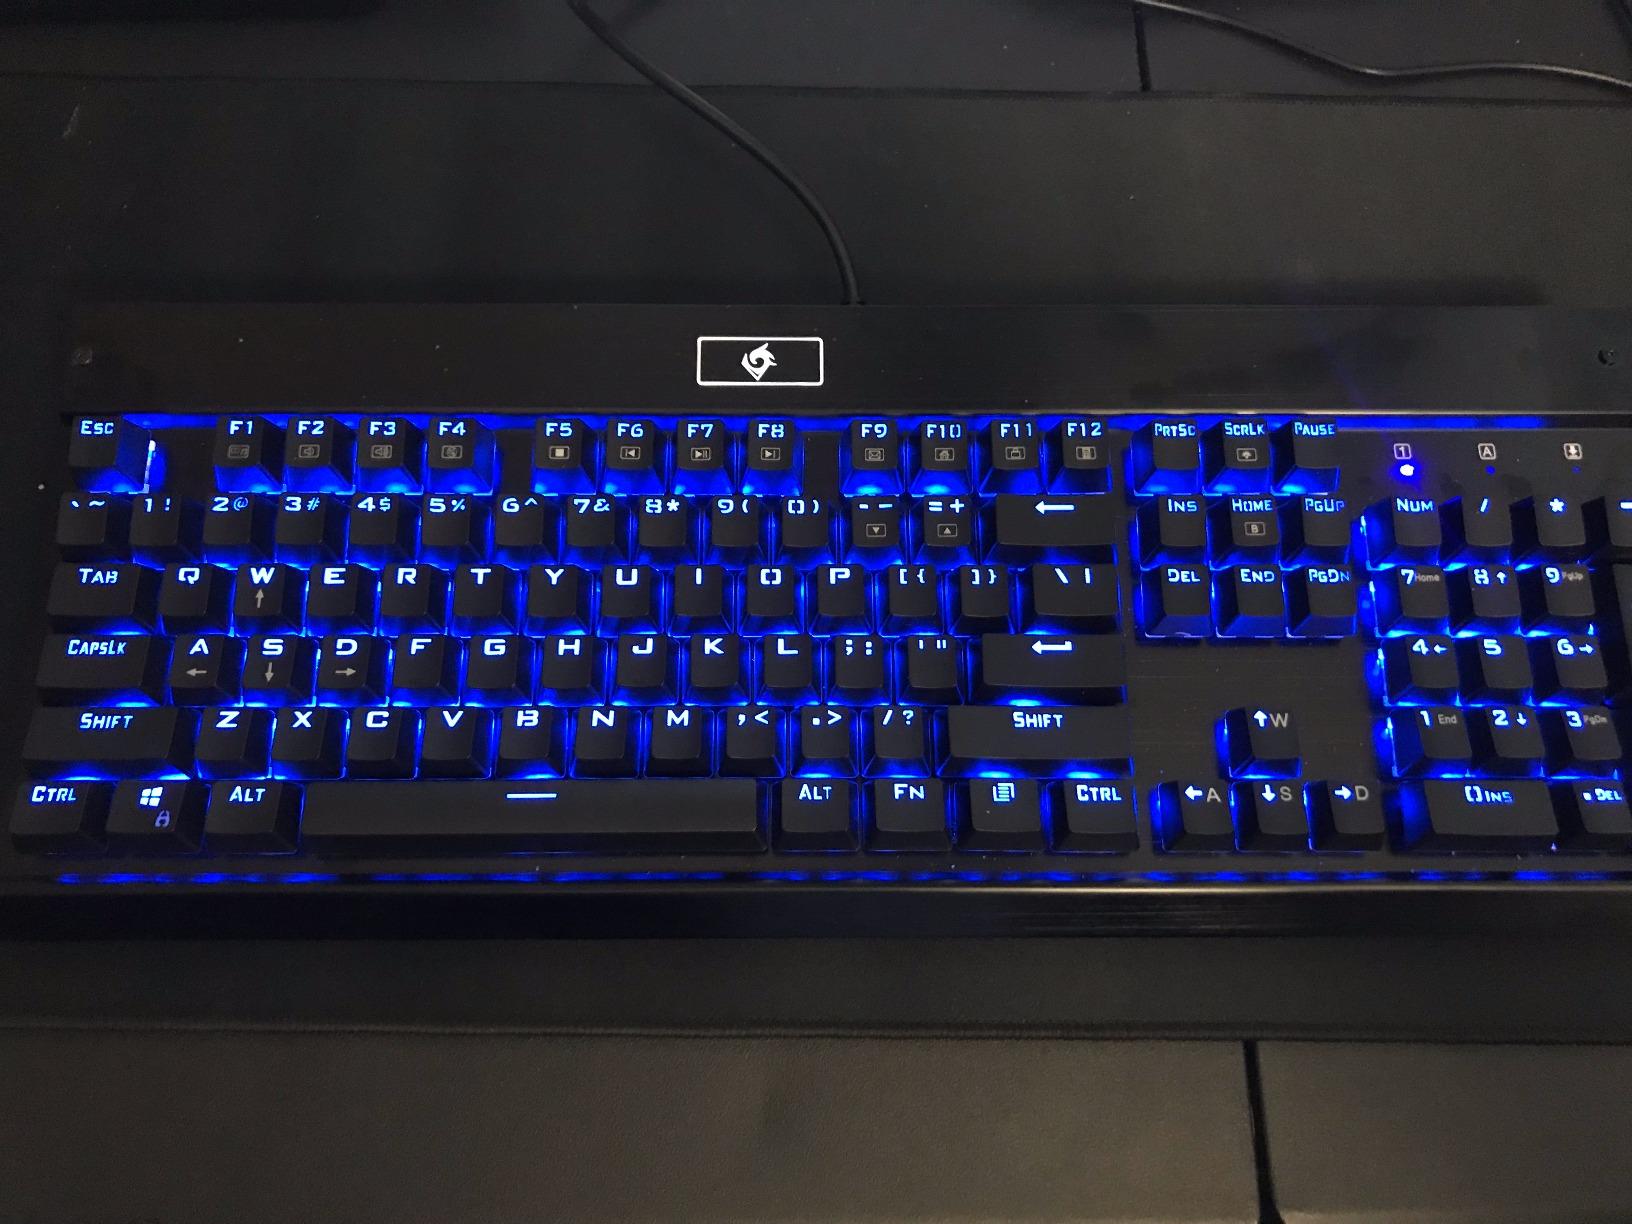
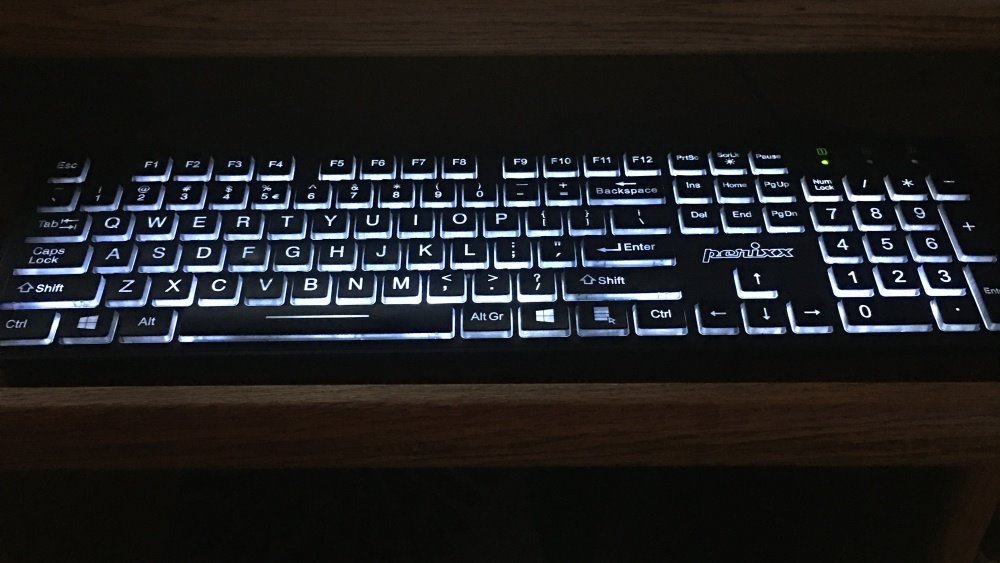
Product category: keyboard
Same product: no